Sky position (RA, Dec in degrees): 132.641, 19.245
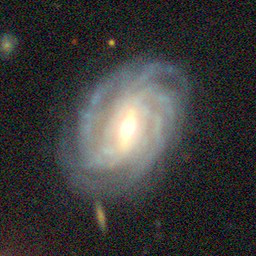
Galaxy morphology: Barred Spiral Galaxies